Taylor Lewan

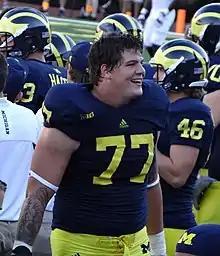
Lewan in 2012

Lewan enrolled at the University of Michigan in 2009, where he majored in general studies, and redshirted his freshman year.